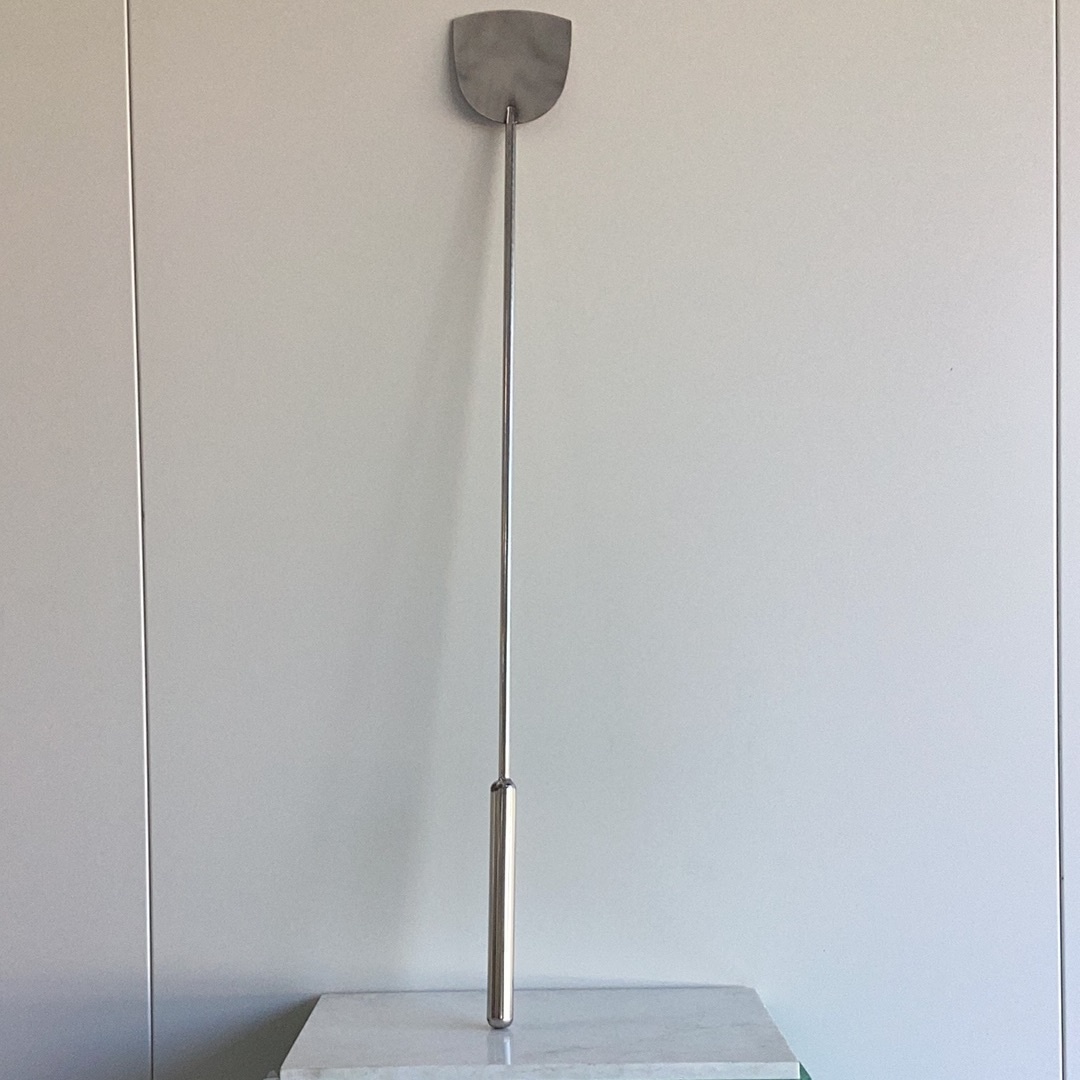
Mixing Paddle / Palta - 50"
STAINLESS STEEL MIXING PADDLE WITH STEEL HANDLE-50'' commercial range-heavy duty
Brand: JN Hospitality
Category: Home & Garden > Kitchen & Dining > Kitchen Appliance Accessories > Pasta Maker Accessories > Mixing Paddles